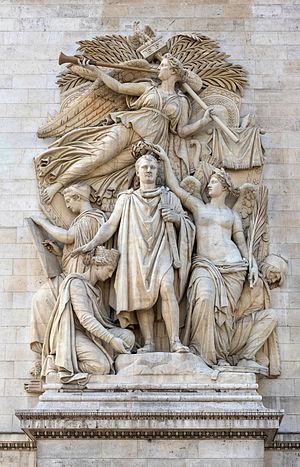
Le Triomphe de 1810, par Jean-Pierre Cortot, Arc de Triomphe de l'Etoile, Paris.
Les anges buccinateurs sont des anges du christianisme annonciateurs, en soufflant à pleins poumons dans leur buccin, de l'apocalypse et du Jour du jugement dans le Nouveau Testament de la Bible.